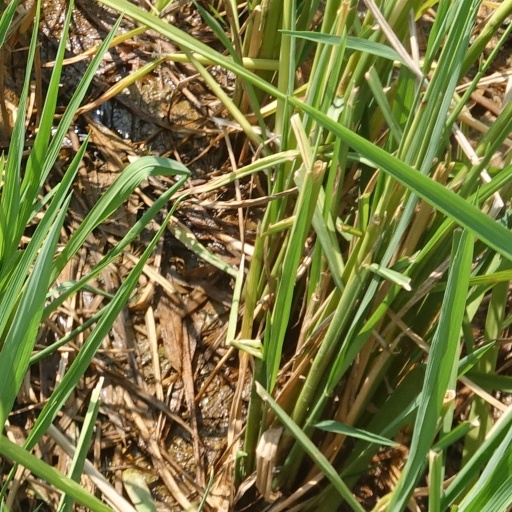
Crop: rice